Dieffenbach's rail

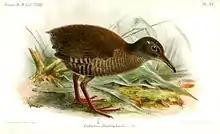
Juvenile

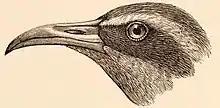
Head

Dieffenbach's rail ("Hypotaenidia dieffenbachii"), known in the Moriori language as ' or ', is an extinct flightless species of bird from the family Rallidae. It was endemic to the Chatham Islands.